Lancia Flaminia

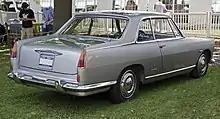
Rear three-quarters view of a Flaminia Coupé

The Flaminia Berlina prototype was unveiled at the Turin Auto Show in March 1957. It differed from the production version by having Florida-inspired suicide rear doors that opened opposite to the front doors. The saloon version of the car was generally designated by the Italian word for this body style, Berlina. Designed by Pininfarina and based on the Florida I prototype, this was the only body style to be built by Lancia themselves, as well as becoming the only body style to last through the entire production period. 3,344 cars were built with the 2.5 L engine, and an additional 599 with the 2.8 L version of the V6 engine. They were assembled at Lancia's old facility at Borgo San Paolo as the last model to be built there.